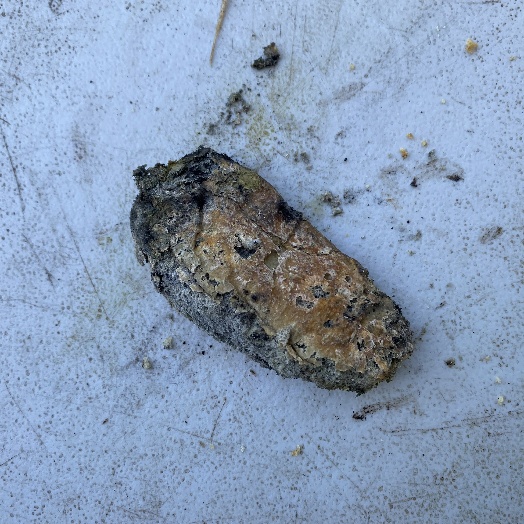
Label: generalcompost